John Parnell (1680–1727)

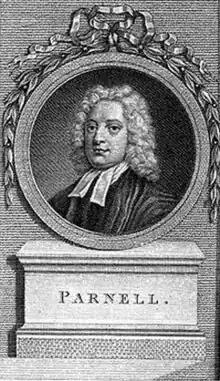
John's elder brother Thomas Parnell, the poet

He was born in Dublin, second son of Thomas Parnell (died 1685) of Portlaoise, originally from Congleton in Cheshire, and his wife Anne Grice (died 1709) of Kilosty, County Tipperary, whom he married in 1674. He went to school in Dublin and matriculated from Trinity College Dublin in 1694. He entered the Inner Temple in 1698 and was called to the Irish Bar in 1706. He became King's Counsel in 1715 and was appointed counsel to the Revenue Board. He was a member of the King's Inns and became its Treasurer. He was Recorder of Cashel and seneschal to William King, Archbishop of Dublin, who furthered his career; their correspondence still exists. He sat in the Irish House of Commons as member for Granard from 1713 to 1722, when he was appointed a judge of the Court of King's Bench (Ireland).